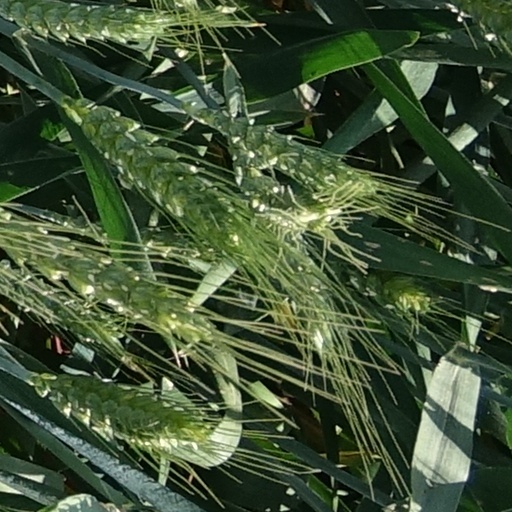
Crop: wheat